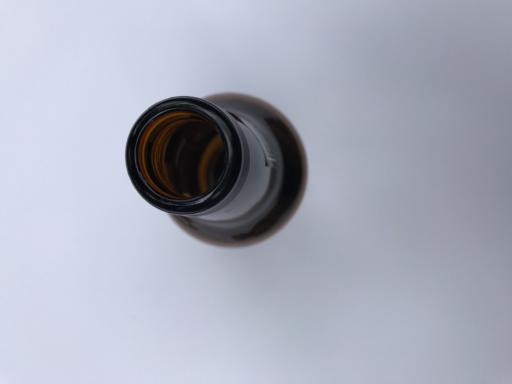
Label: glass